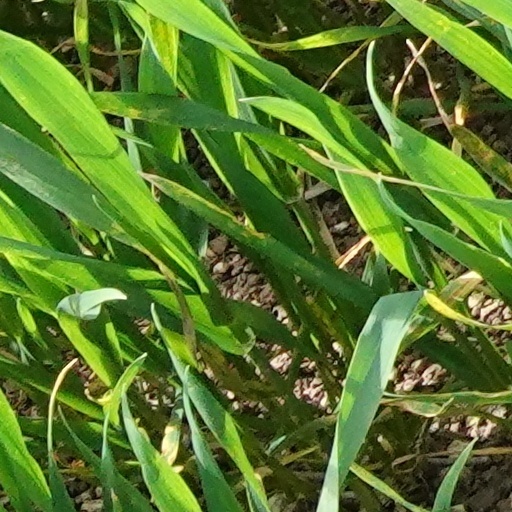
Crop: wheat